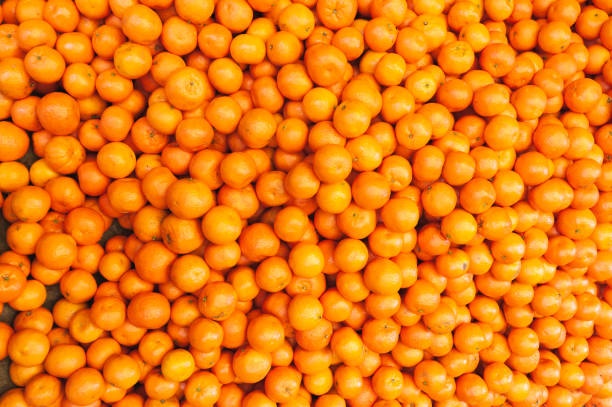
Label: mandarine